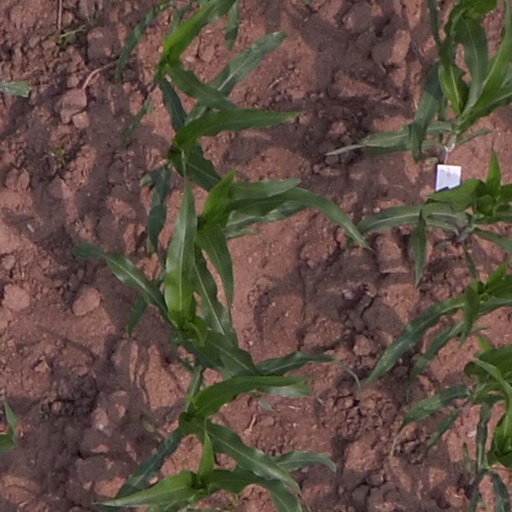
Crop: maize; corn